City Rail Link

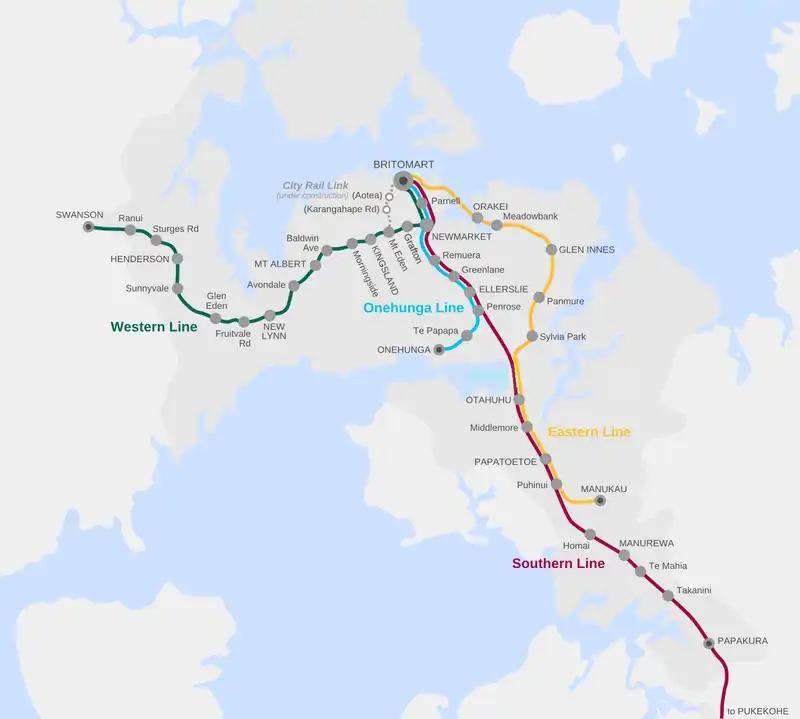
Current and proposed lines of the Auckland rail network as of 12 March 2017, showing the City Rail Link between Britomart and the vicinity of Maungawhau station.

The City Rail Link (CRL) is a rail project currently under construction in Auckland, New Zealand. The project consists of a double-track rail tunnel underneath Auckland's city centre, between Britomart and Maungawhau (Mount Eden) railway stations.